Andreas Reyher

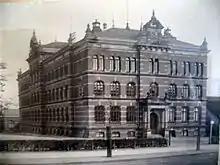
The Reyher School in Gotha, which opened at the start of the twentieth century, was named in honour of Andreas Reyher

On 6 May 1633 Andreas Reyher married Katharina Abesser (1612–1657), the daughter of the Superintendent (ecclesiastical administrator) in Suhl. The marriage resulted in twelve recorded children of whom seven reached adulthood.